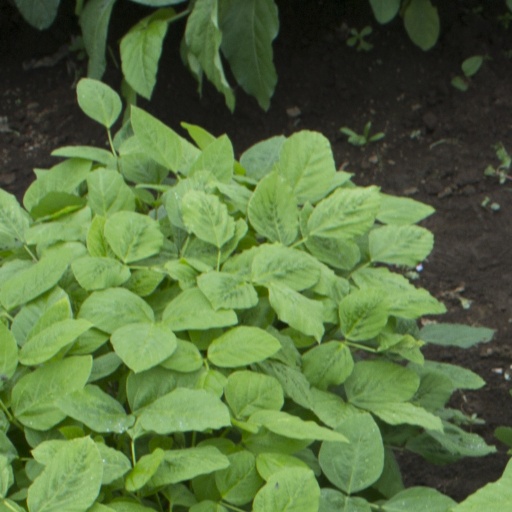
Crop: soybean